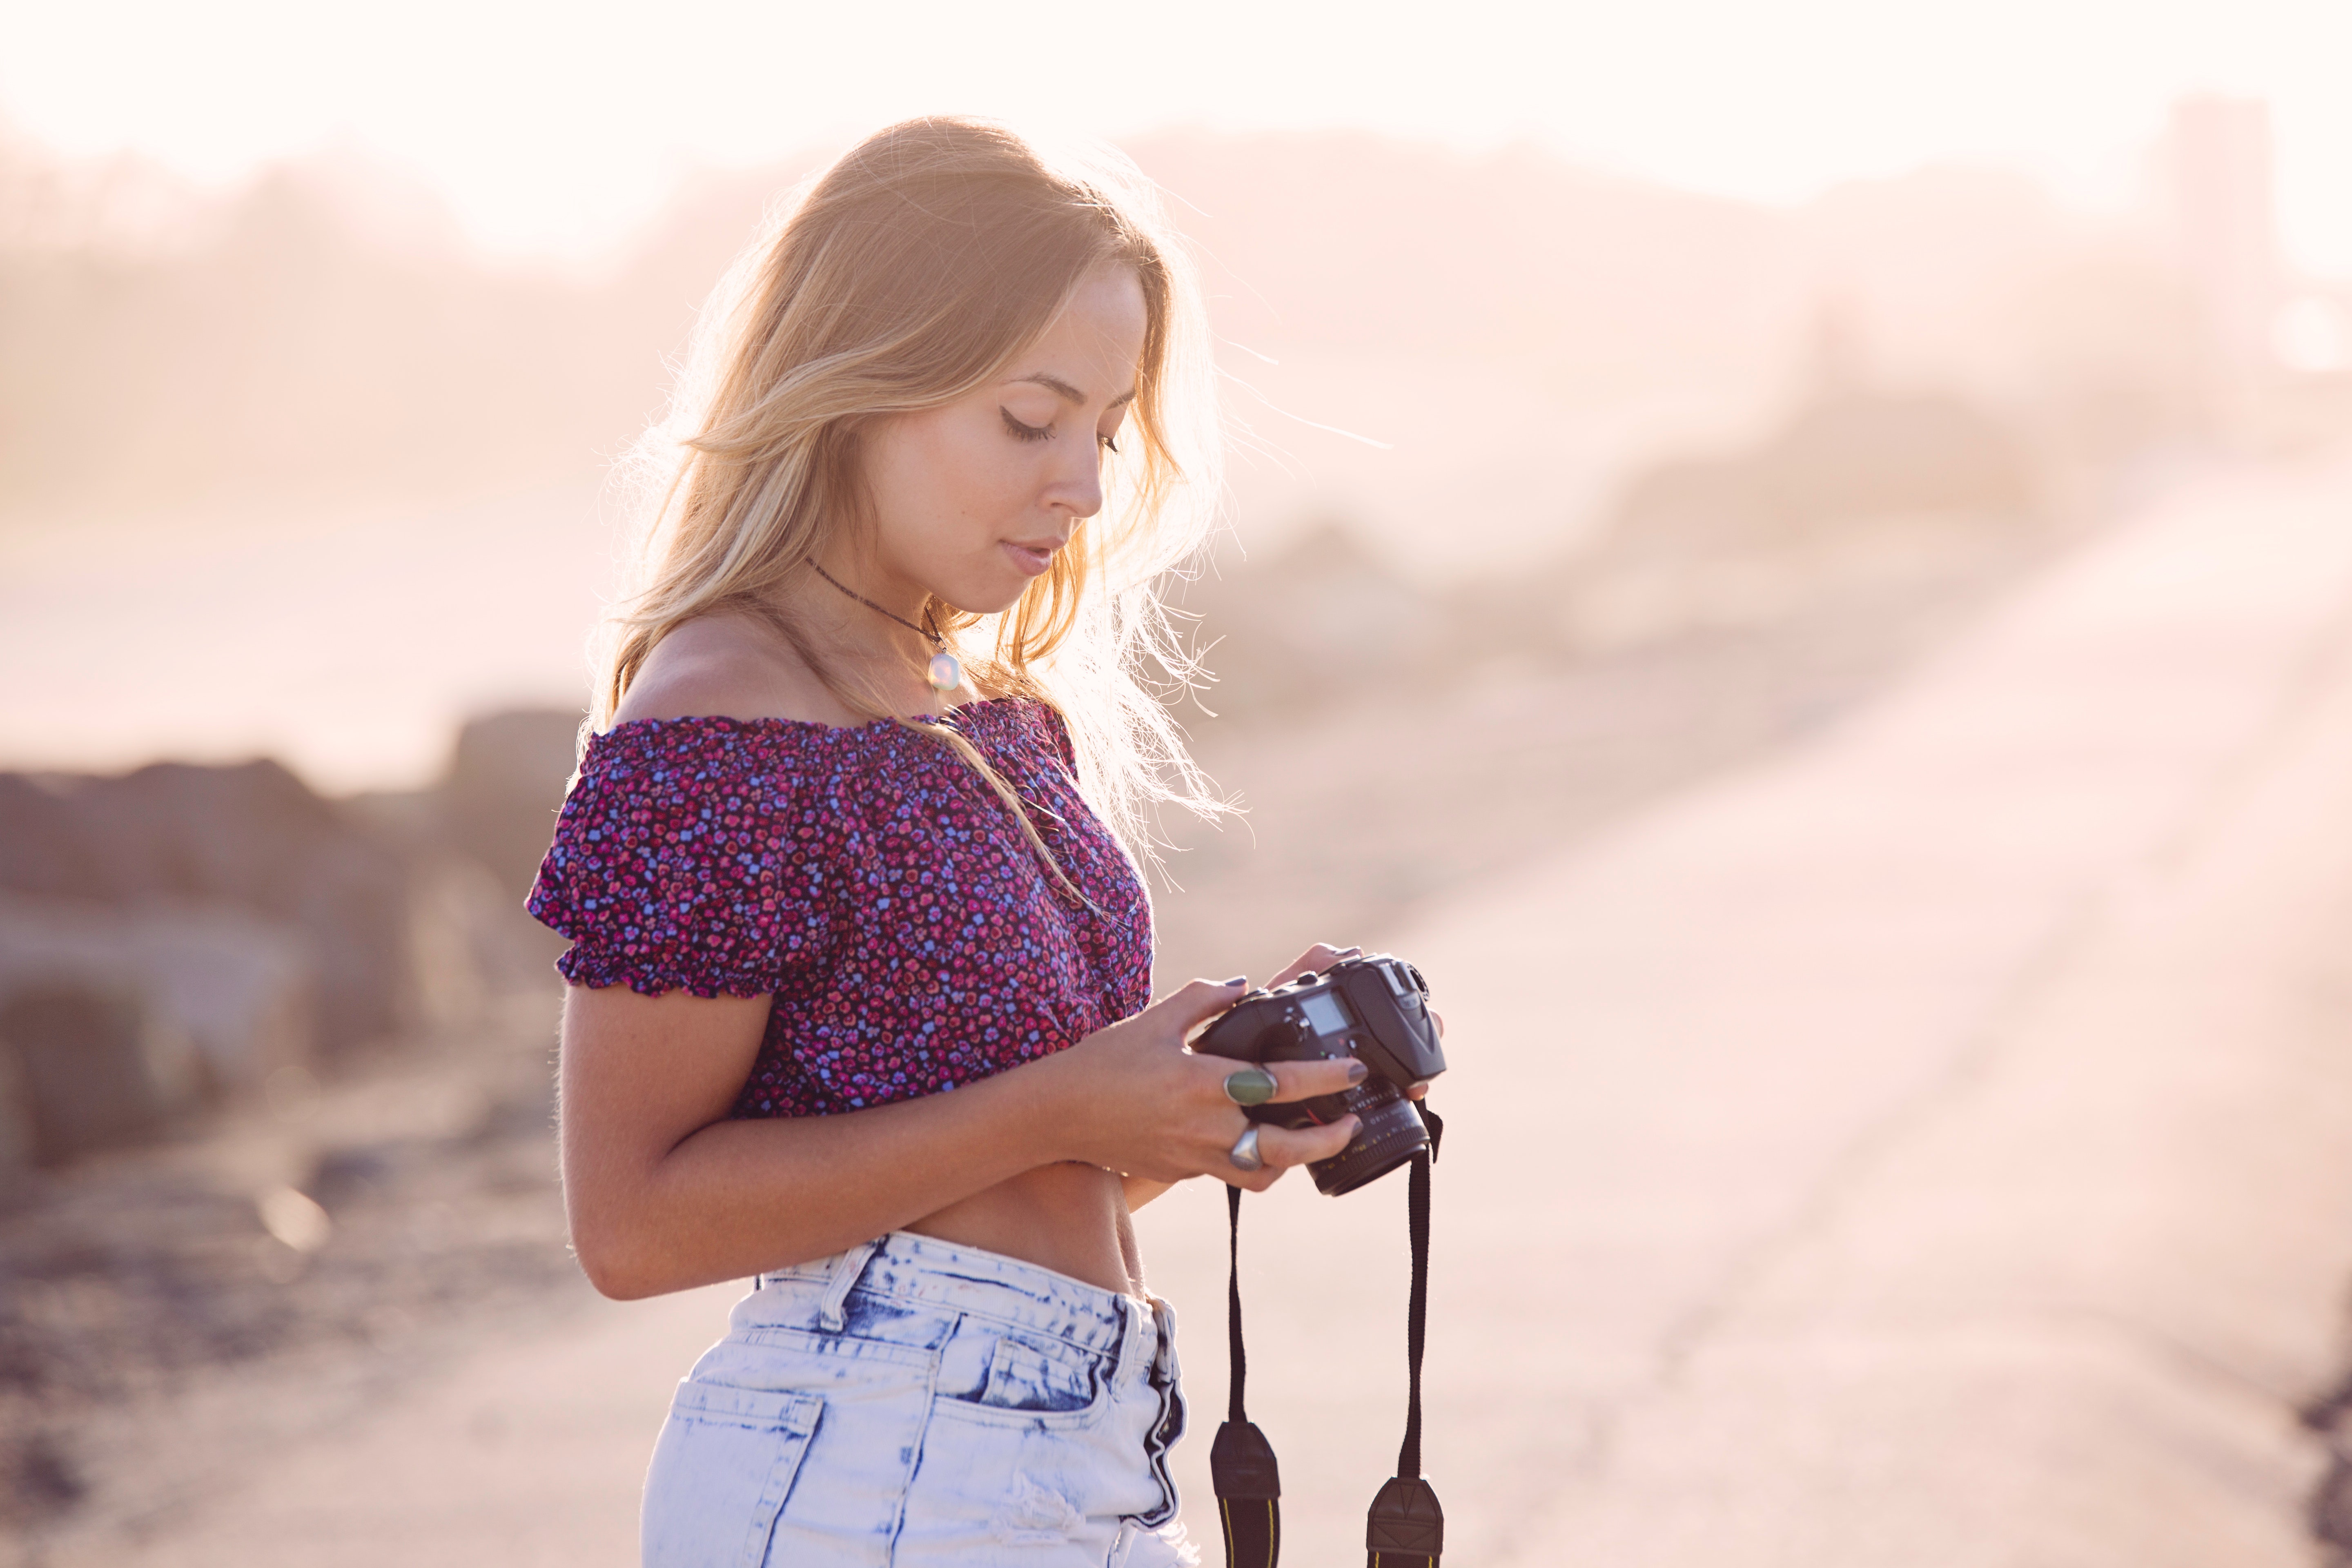
photograph, beauty, shoulder, audio equipment, photography, fashion, jeans, sunlight, microphone, photo shoot, summer, smile, textile, portrait photography, backlighting, street fashion, brown hair, t shirt, happy, denim, top